Bosutswe

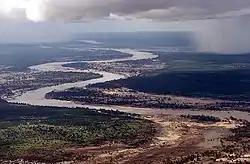
The Limpopo River was instrumental in establishing its power within the Indian Ocean trade system.

The rise of Bosutswe's power can be attributed to trade. It became the heart of their society and determined who held the power. It was seen as a primary stop before heading farther into Africa on either side. Access to the Limpopo River also meant access to the coast thus allowing for the inhabitants of Bosutswe to expand their trade network. Evidence to support Bosutswe's role in the Indian Ocean trade is glass beads. The glass beads were often found among the elite, which would visually confirm their status. The beads of various colors would be placed in one's home to mark the status. There is different materials used to make the beads showing evidence of evolution within the Indian Ocean trade system itself. It is possible that the people who lived here traded for the tin required as part of their metalworking. Tin is one of the two main materials used to make bronze so access to it was essential. Other products from animals such as skins were also used to trade. Ivory was another one of the commodities traded. Evidence is also found in the reverse. Distinctly African pieces are found in places like India.